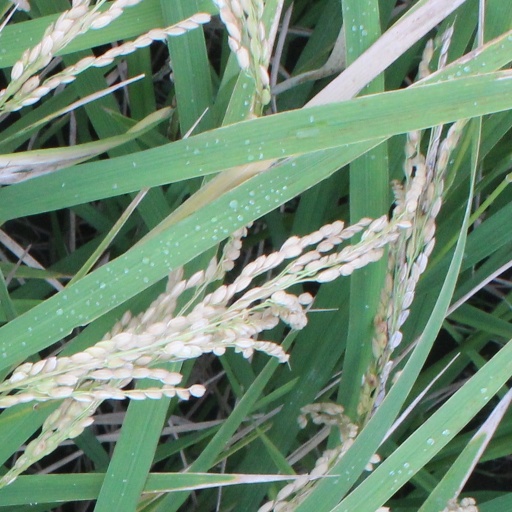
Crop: rice